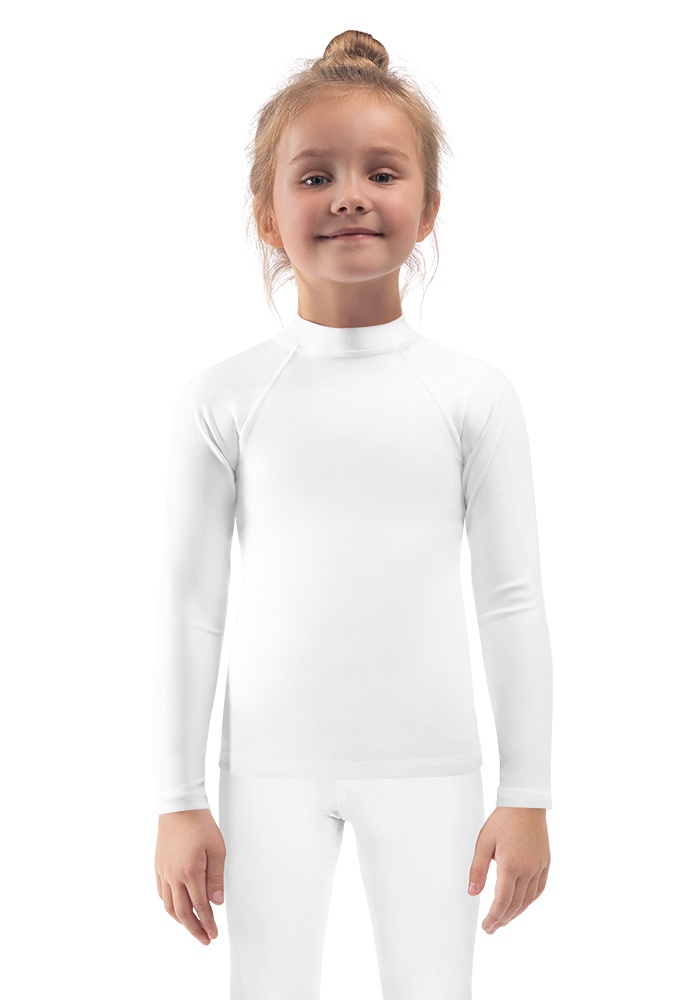
All-Over Print Kids Rash Guard
Protect the little ones from the elements with this colorful kids rash guard. Its sun-protective fabric and long body and sleeves make it perfect for running around on the beach, or just being active indoors. • 82% polyester, 18% spandex • Fabric weight: 6.78 oz/yd² (230 g/m²), weight may vary by 5% • UPF 50+ • Fitted design • Four-way stretch fabric that stretches and recovers on the cross and lengthwise grains • Comfortable longer body and sleeves • Flat seam and coverstitch • Blank product components sourced from China
Brand: customized-shirts
Category: Sporting Goods > Outdoor Recreation > Boating & Water Sports > Boating & Water Sport Apparel > Rash Guards & Swim Shirts